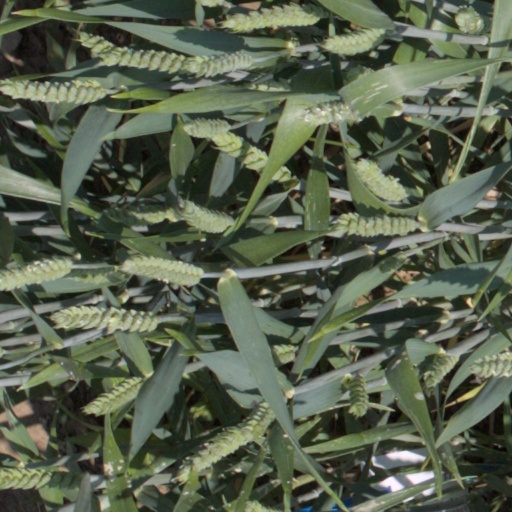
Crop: wheat